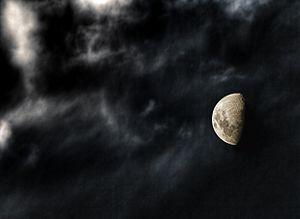
Ilargi, Hil, Ile ou Ilazki est le mot basque désignant la « lune » dans la mythologie basque. Ce mot pour désigner la lune fait partie d'une suite de noms donnés à cet astre par les Basques comme Idargi, Irargi, Iretargi, Iguetargi, Iratargi, Argizagi, Argizari, Argizi et Goikua.